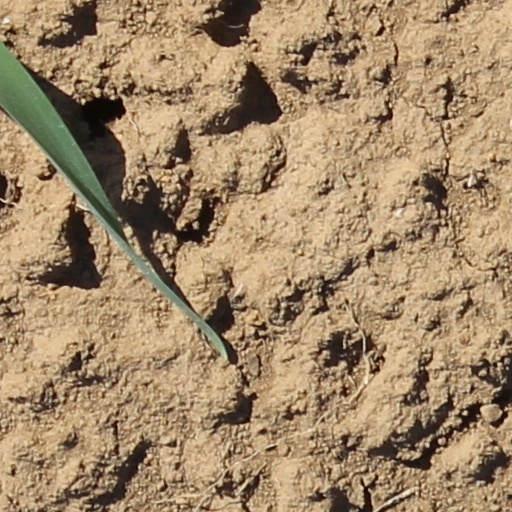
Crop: wheat